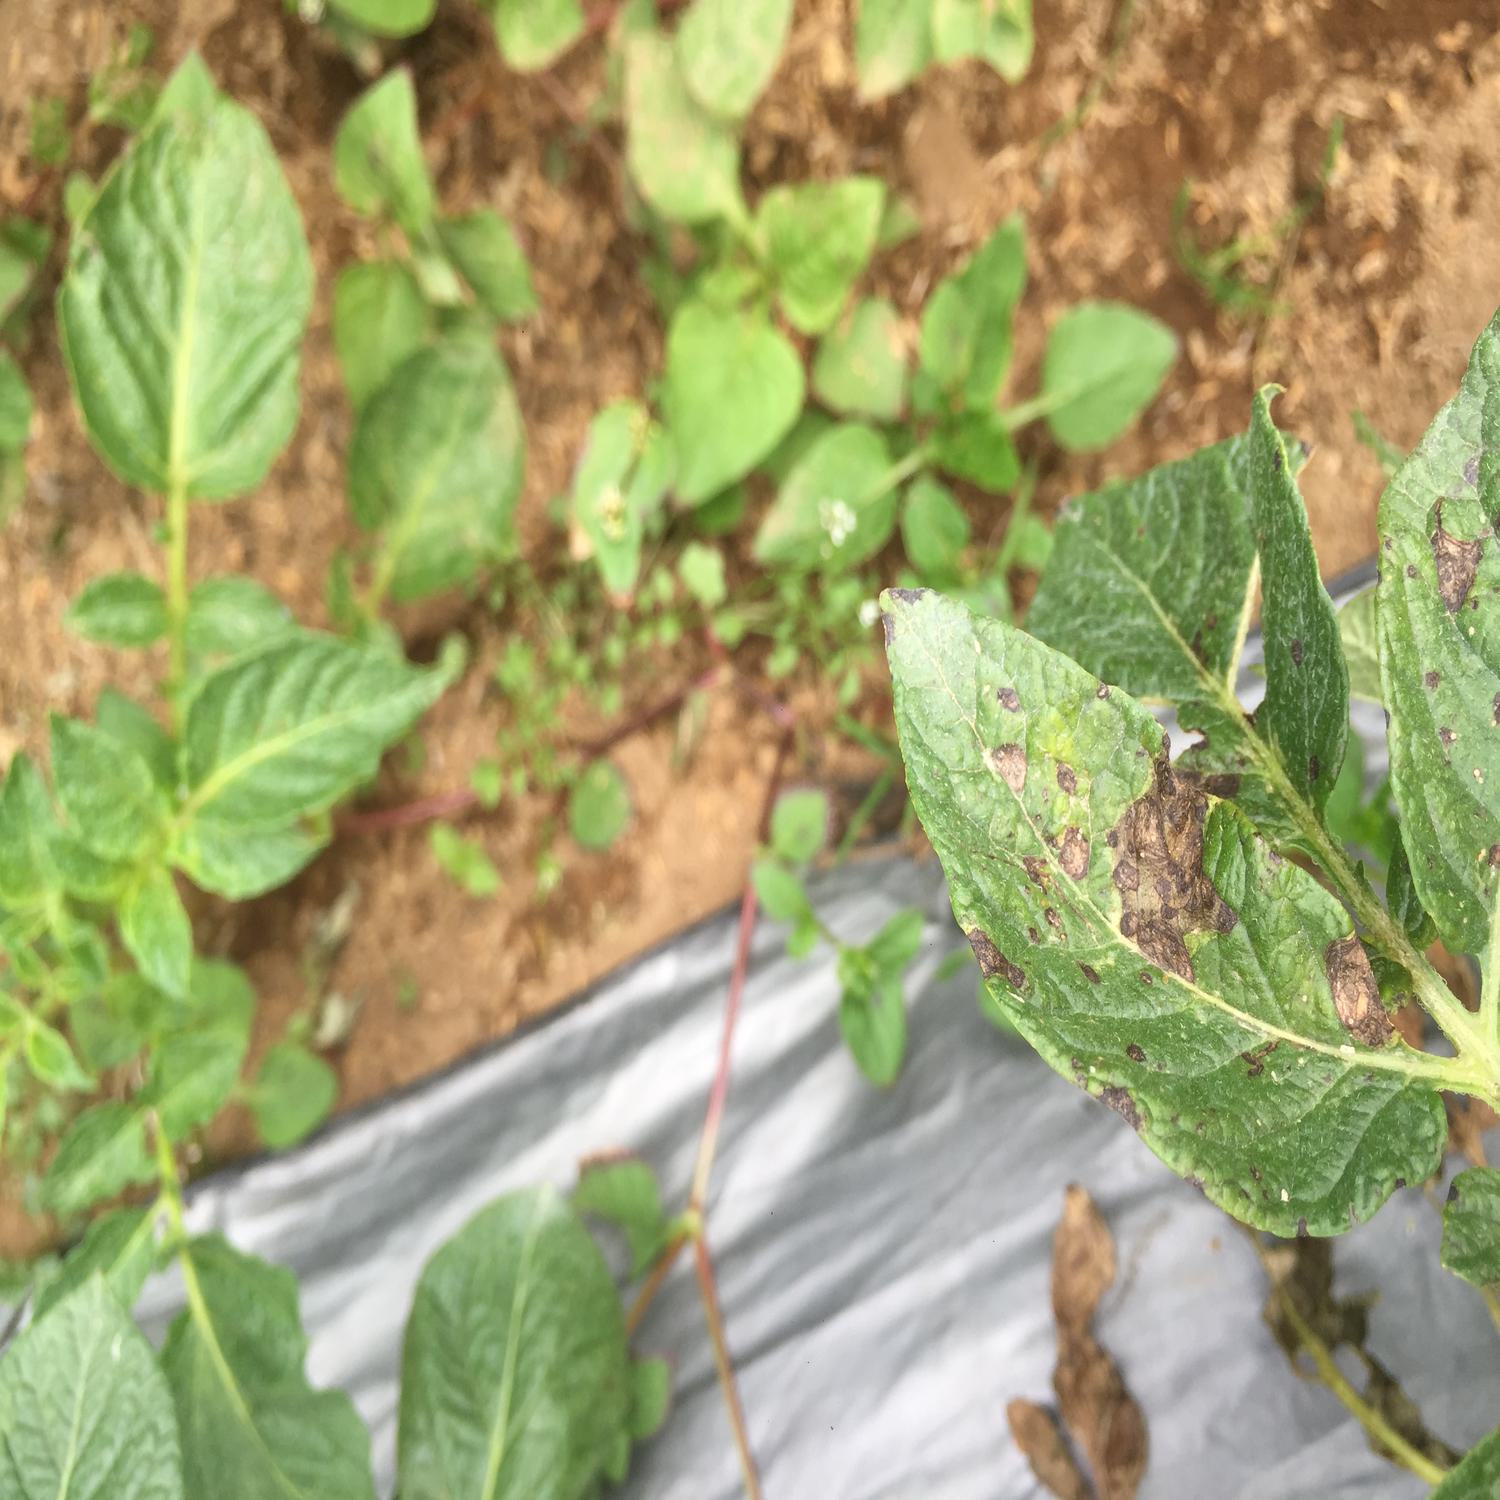
Label: Fungi